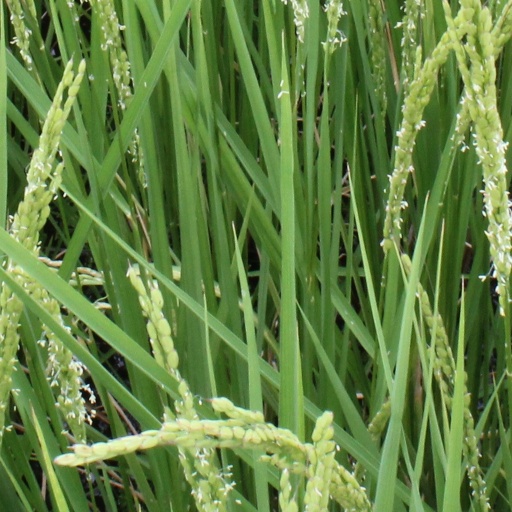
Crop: rice